Neyland Stadium

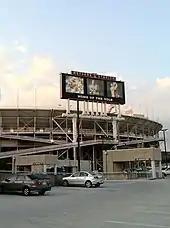
South side of Neyland Stadium as the sun sets

Phase III of the master plan, completed in 2010 at a cost of $83 million, included the construction of the West Club Seats, improvements to the Executive Suites and press box, renovations to the west top level concourse, the addition of elevators and stairwells to the West Side, the creation of the Gate 21 Plaza and other entry plazas, the construction of the Tennessee Terrace, and the installation of a statue of General Neyland, created by sculptor Blair Buswell, to the west entrance. The West Club Seats are similar to the East Club Seats, with 422 seats and an adjoining club room. The Tennessee Terrace features 1,782 priority seats, with an adjacent climate-controlled concourse area, overlooking the west sideline.